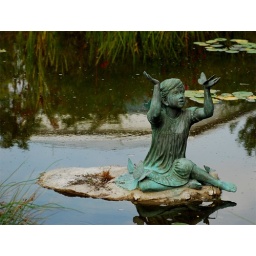
This was at the butterfly house in St. Louis